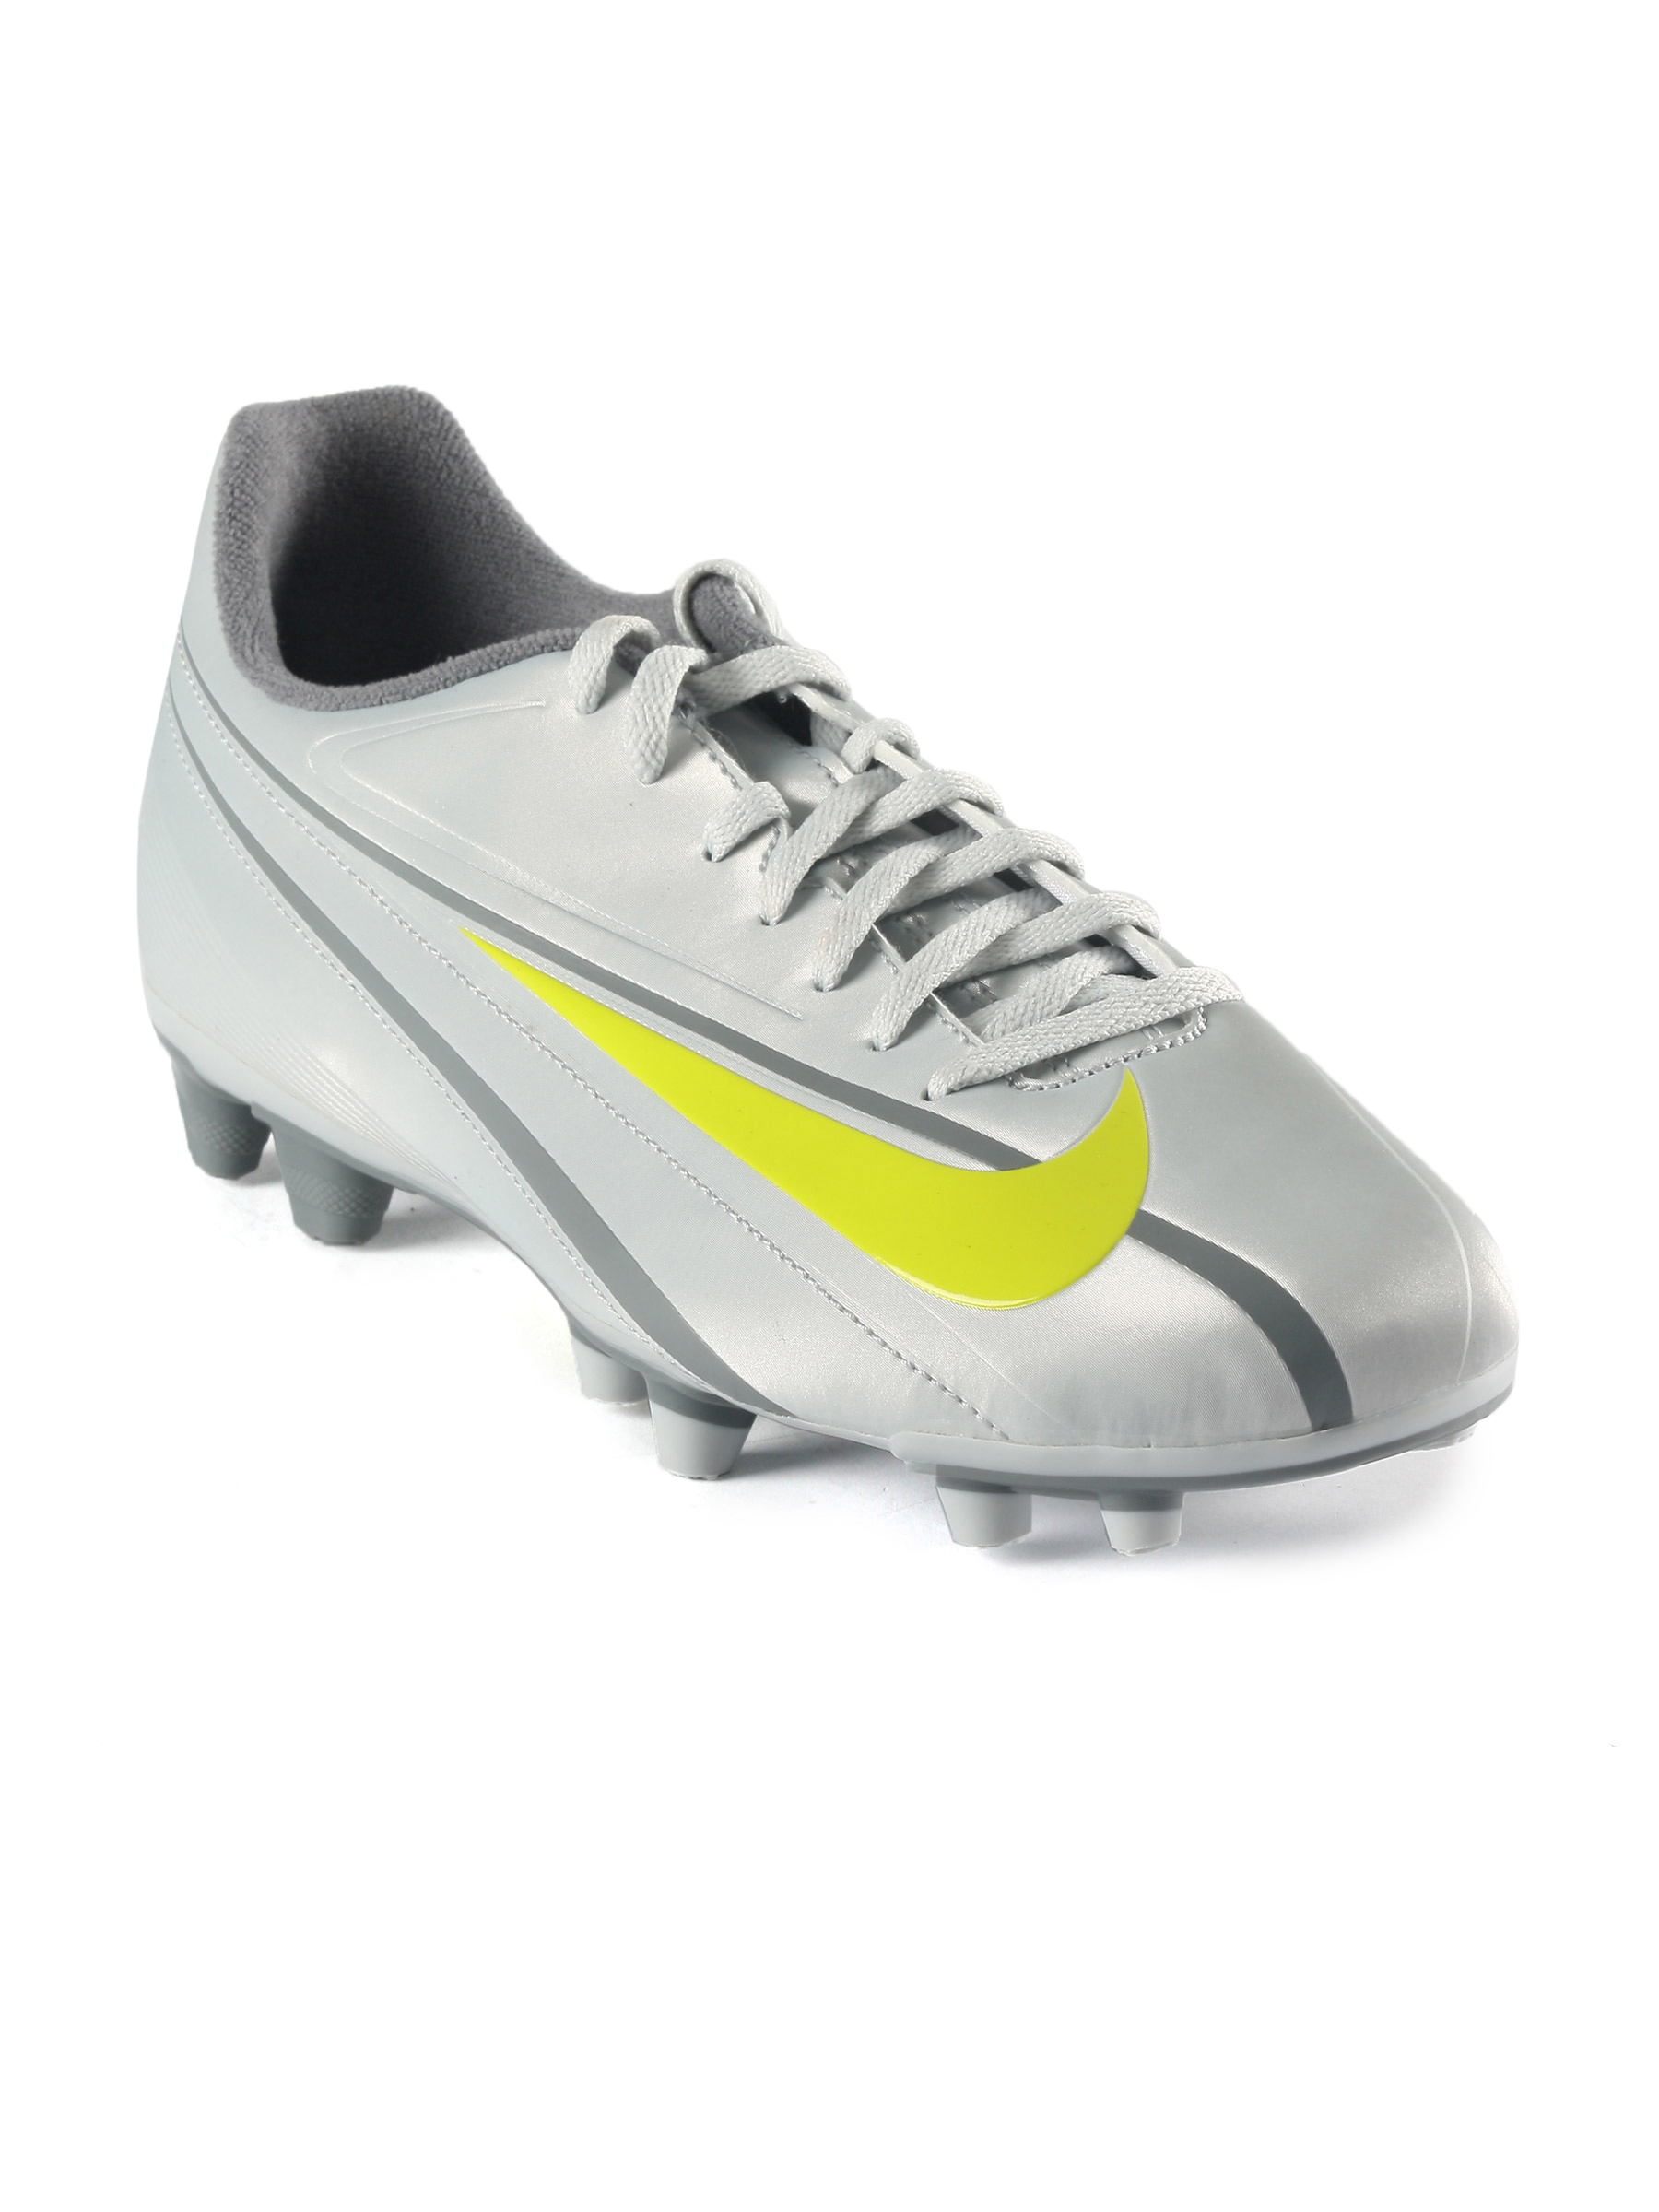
Nike Men Swift FG Grey Sports Shoe
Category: Footwear / Shoes / Sports Shoes
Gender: Men
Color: Grey
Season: Fall 2011
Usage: Sports